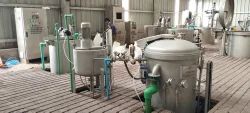
Label: Vertical_Package_Yarn_Dyeing_Machine